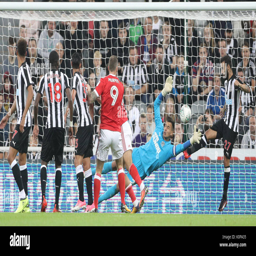
athlete scores his side 's third goal of the game during organism